Leschenault's leaf-toed gecko

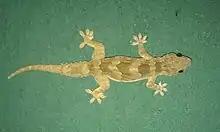
from Sri Lanka

"H. leschenaultii" is found in southern India, Sri Lanka, Pakistan, and Oman.